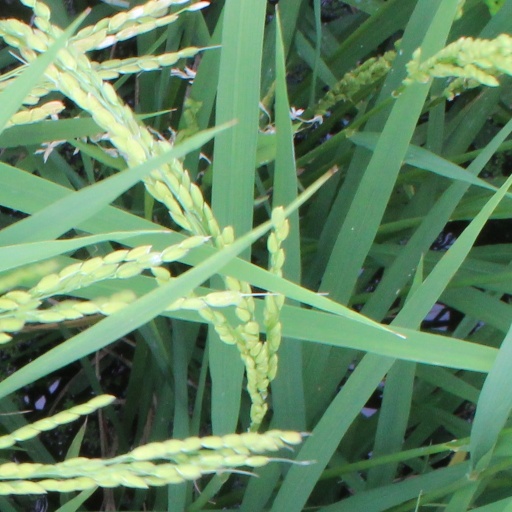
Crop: rice